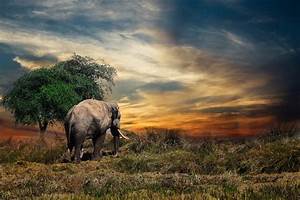
Label: elefante